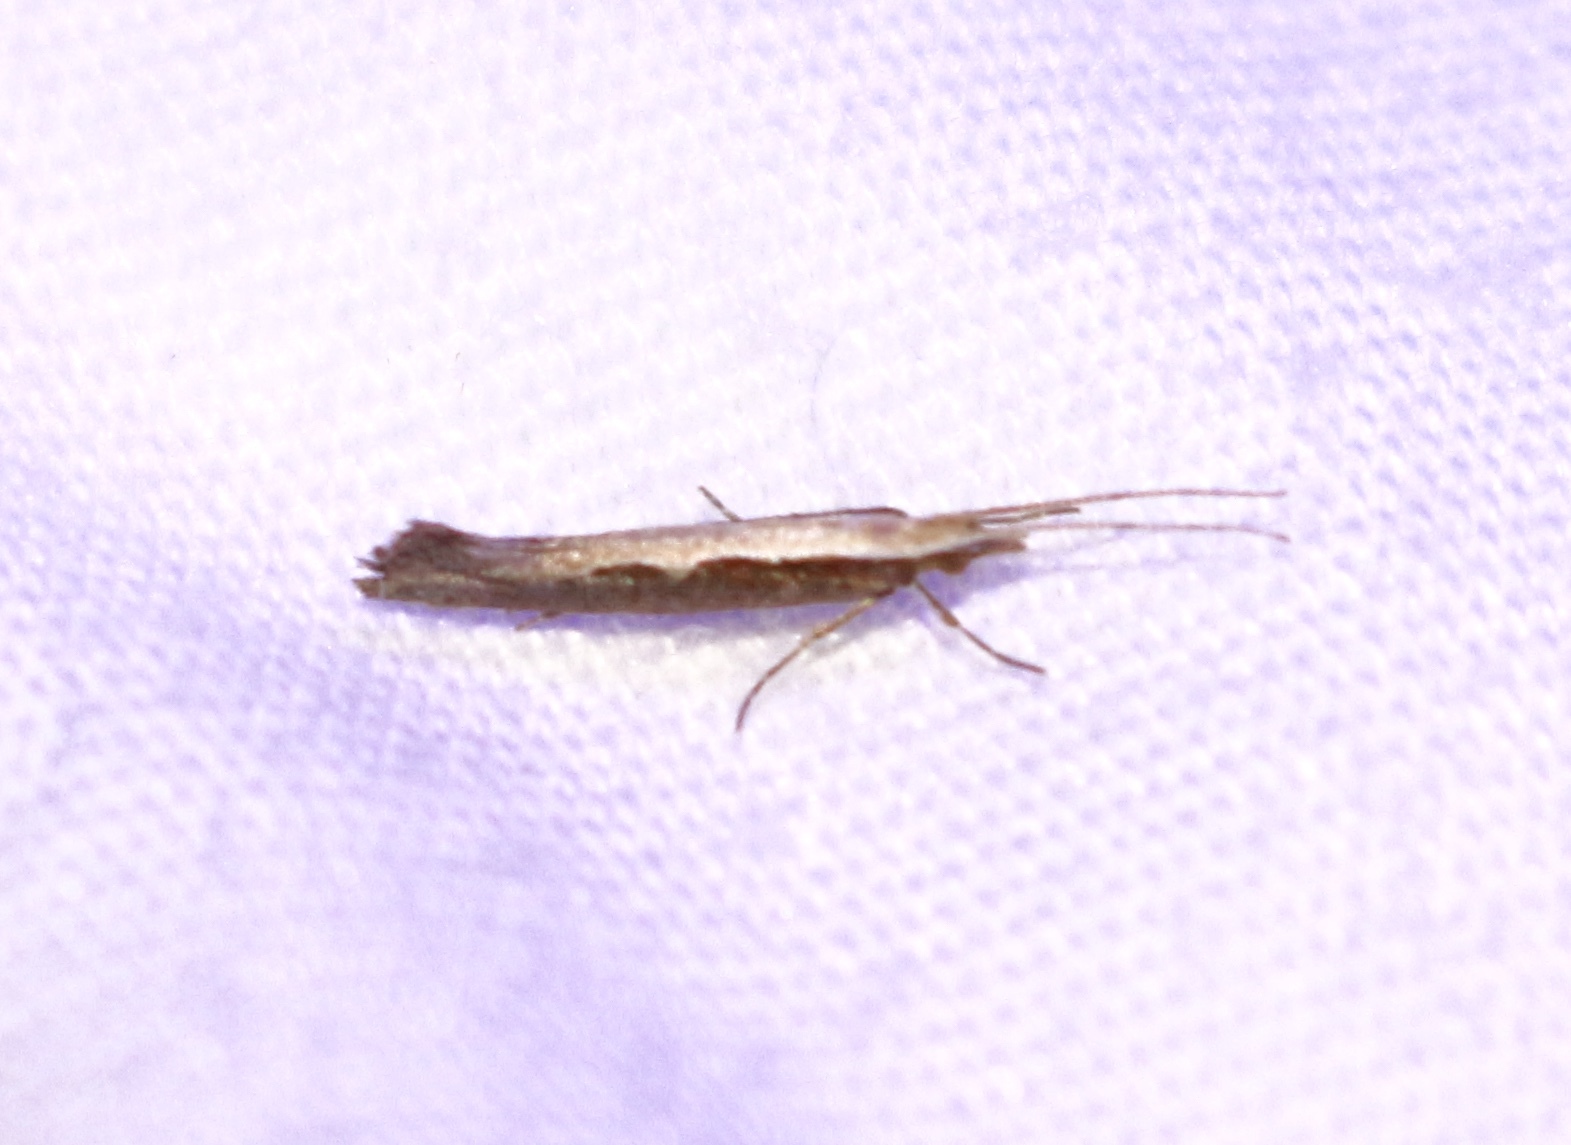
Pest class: diamondback_moth